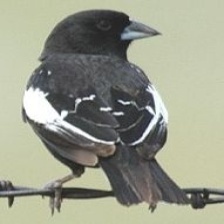
Species: LARK BUNTING
Scientific name: CALAMOSPIZA MELANOCORYS
ImageNet parent category: indigo_bunting